Ontological argument

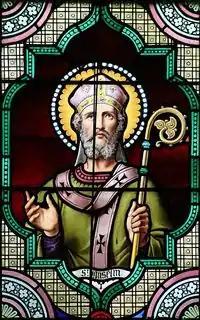
Anselm of Canterbury was the first to attempt an ontological argument for God's existence.

Theologian and philosopher Anselm of Canterbury (1033–1109) proposed an ontological argument in the 2nd and 3rd chapters of his "Proslogion". Anselm's argument was not presented in order to prove God's existence; rather, "Proslogion" was a work of meditation in which he documented how the idea of God became self-evident to him.